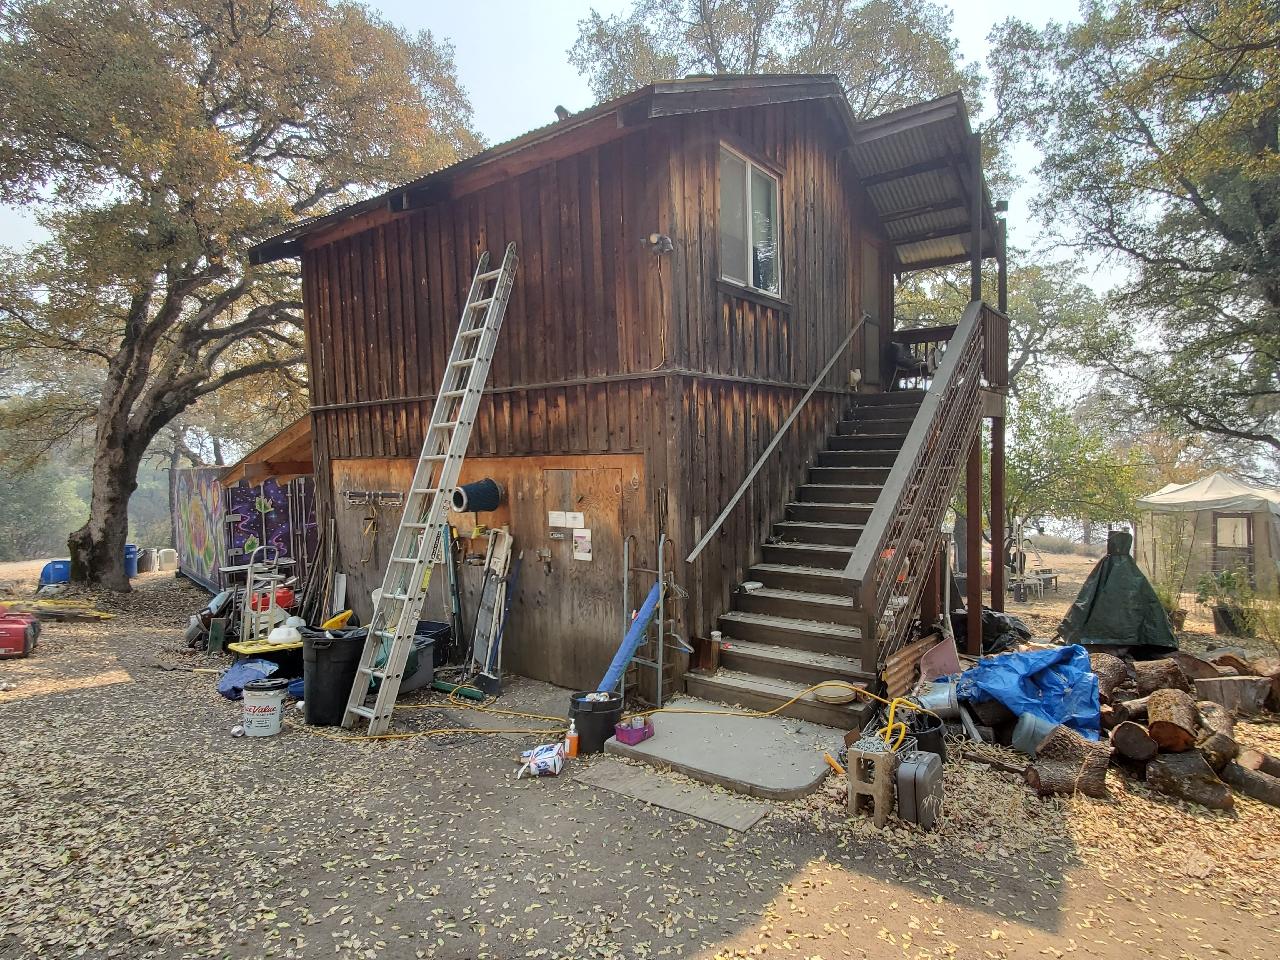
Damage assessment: no_damage